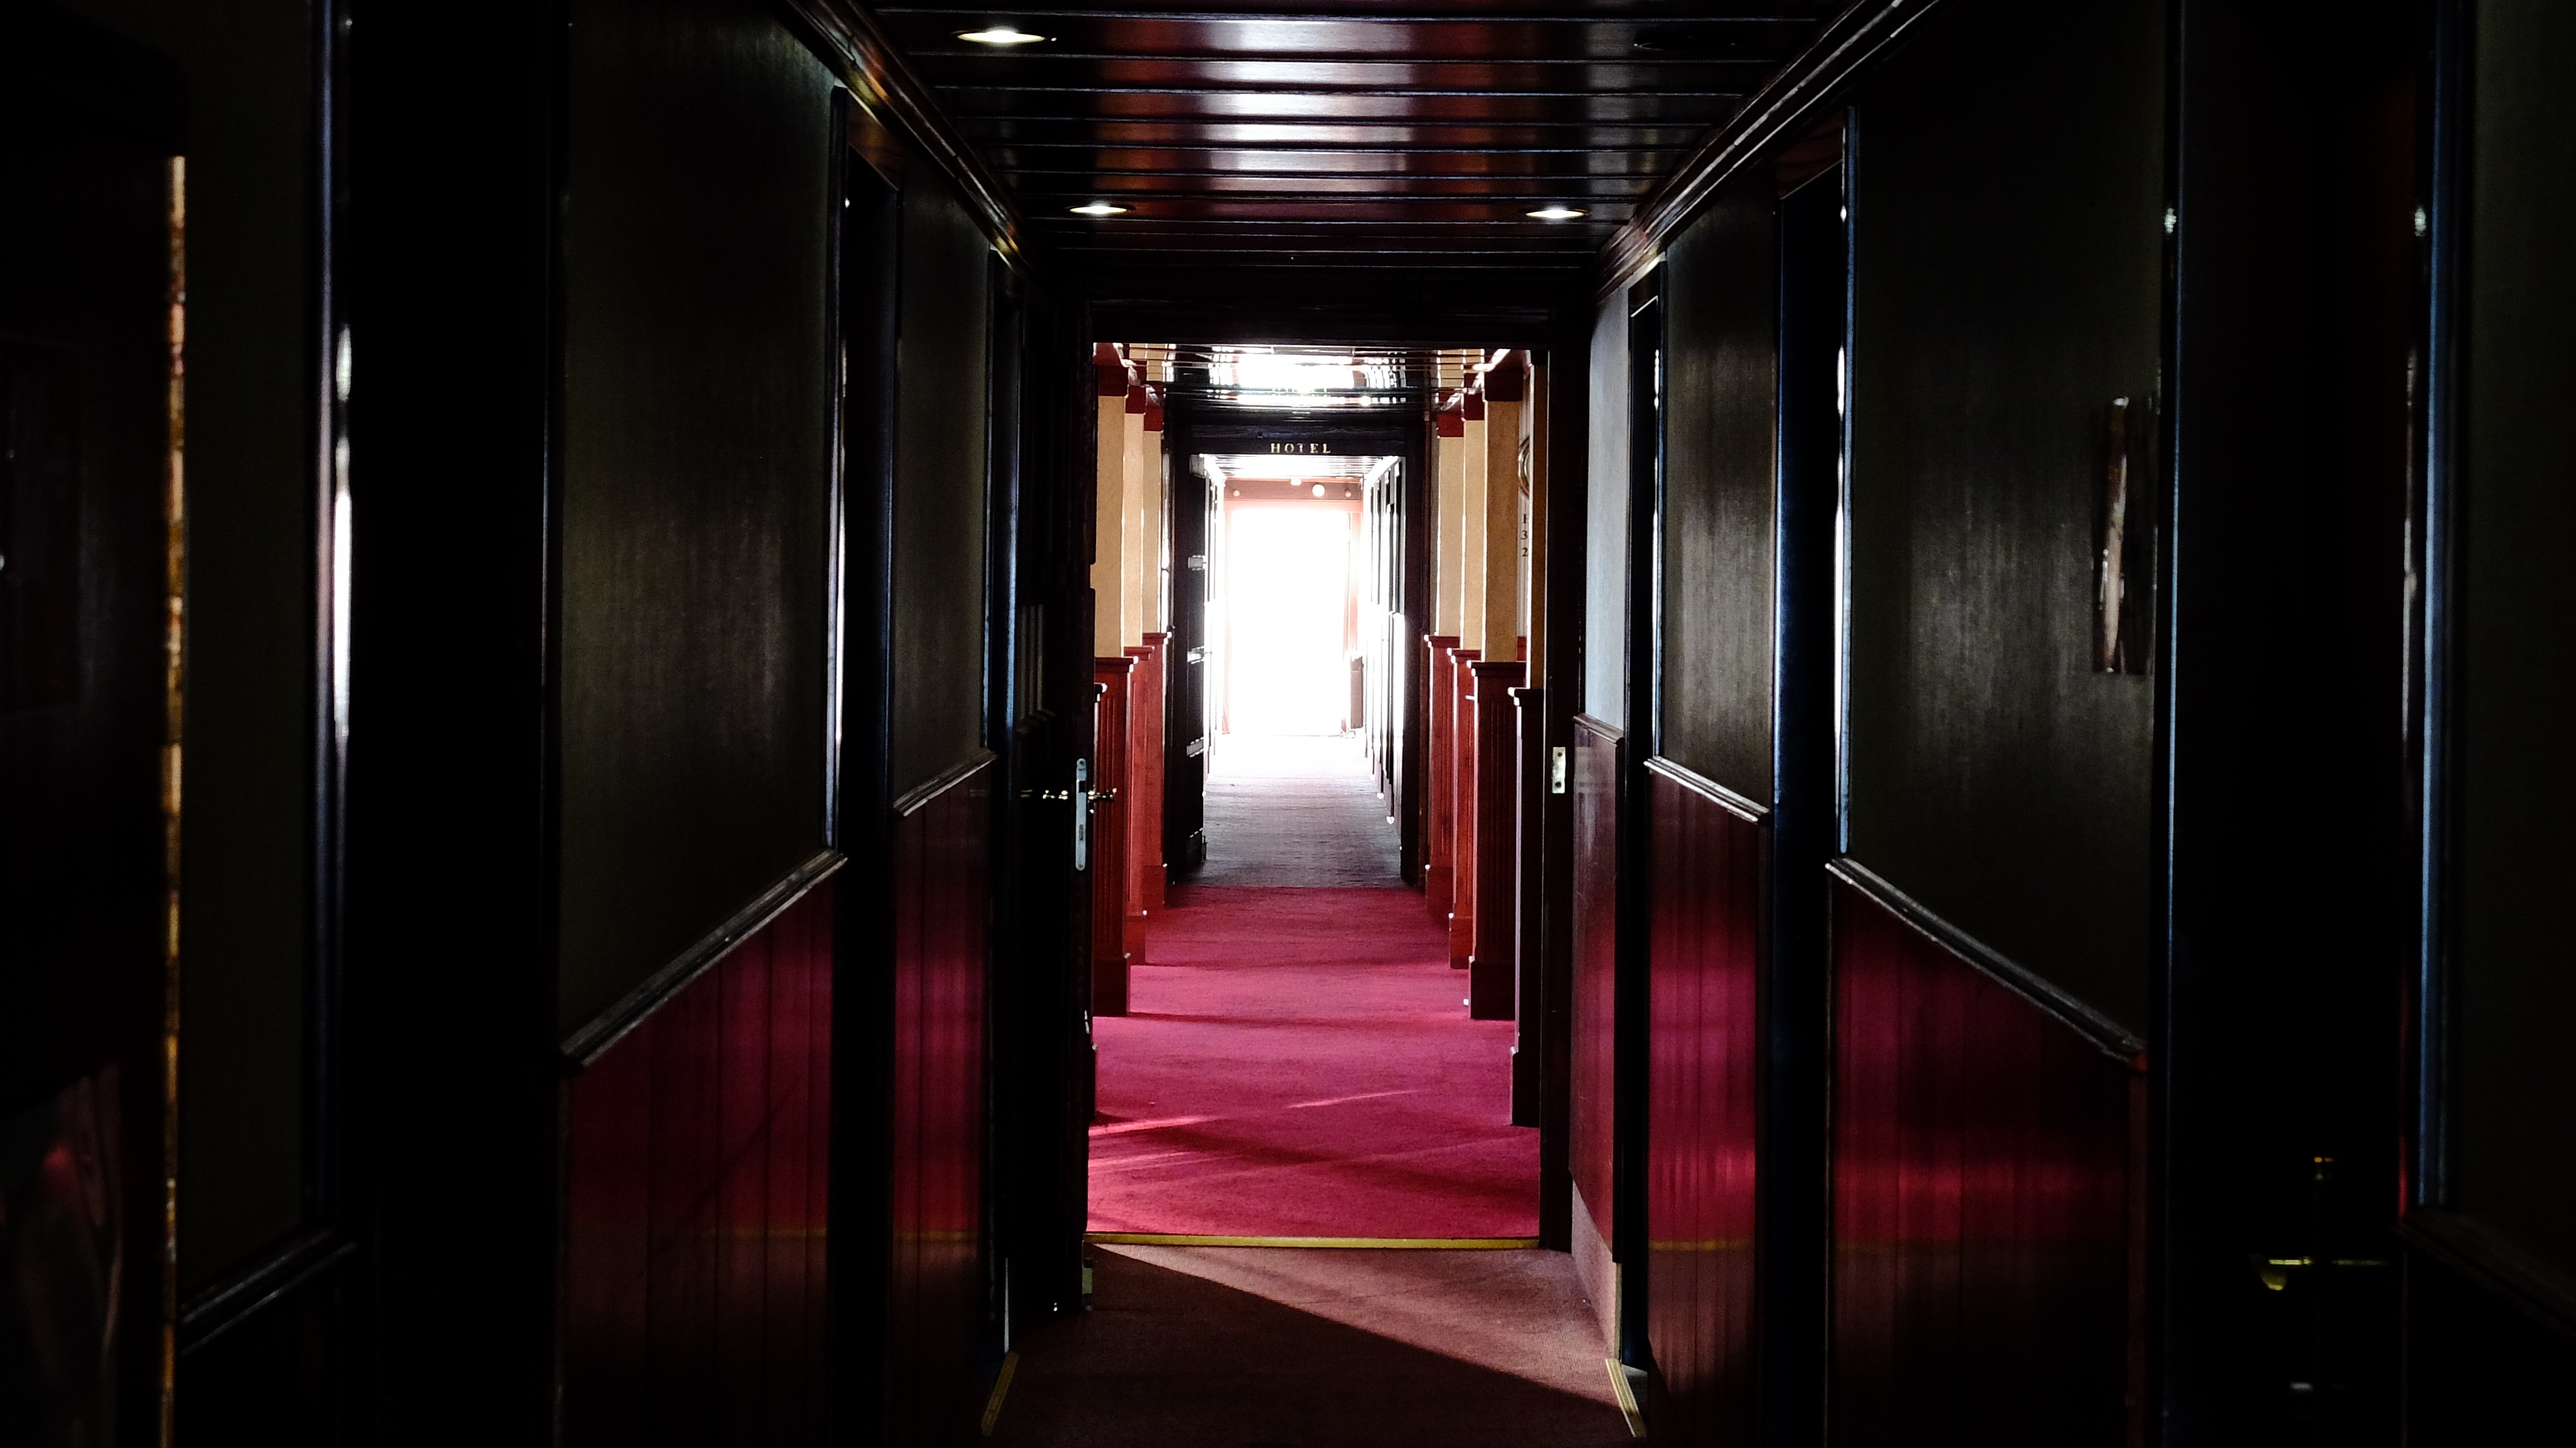
transport, hall, darkness, public transport, interior design